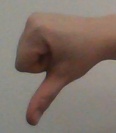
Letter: waw